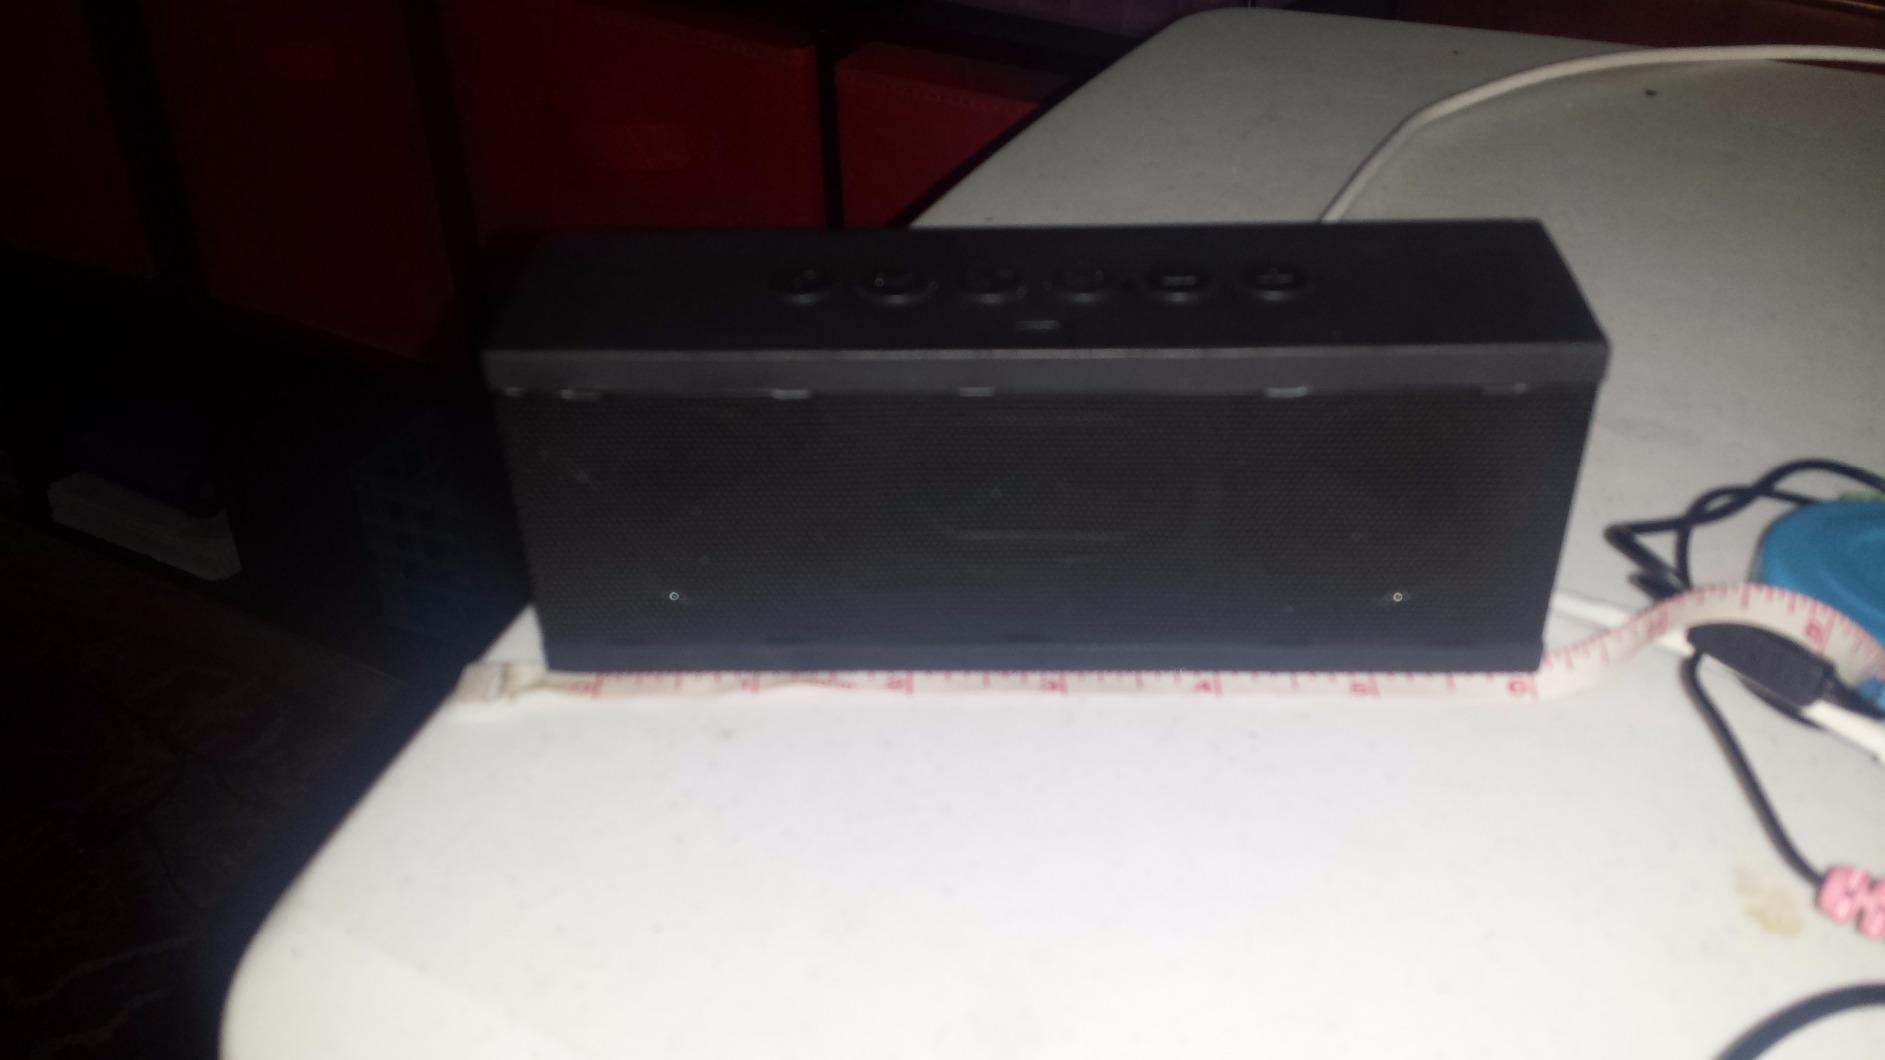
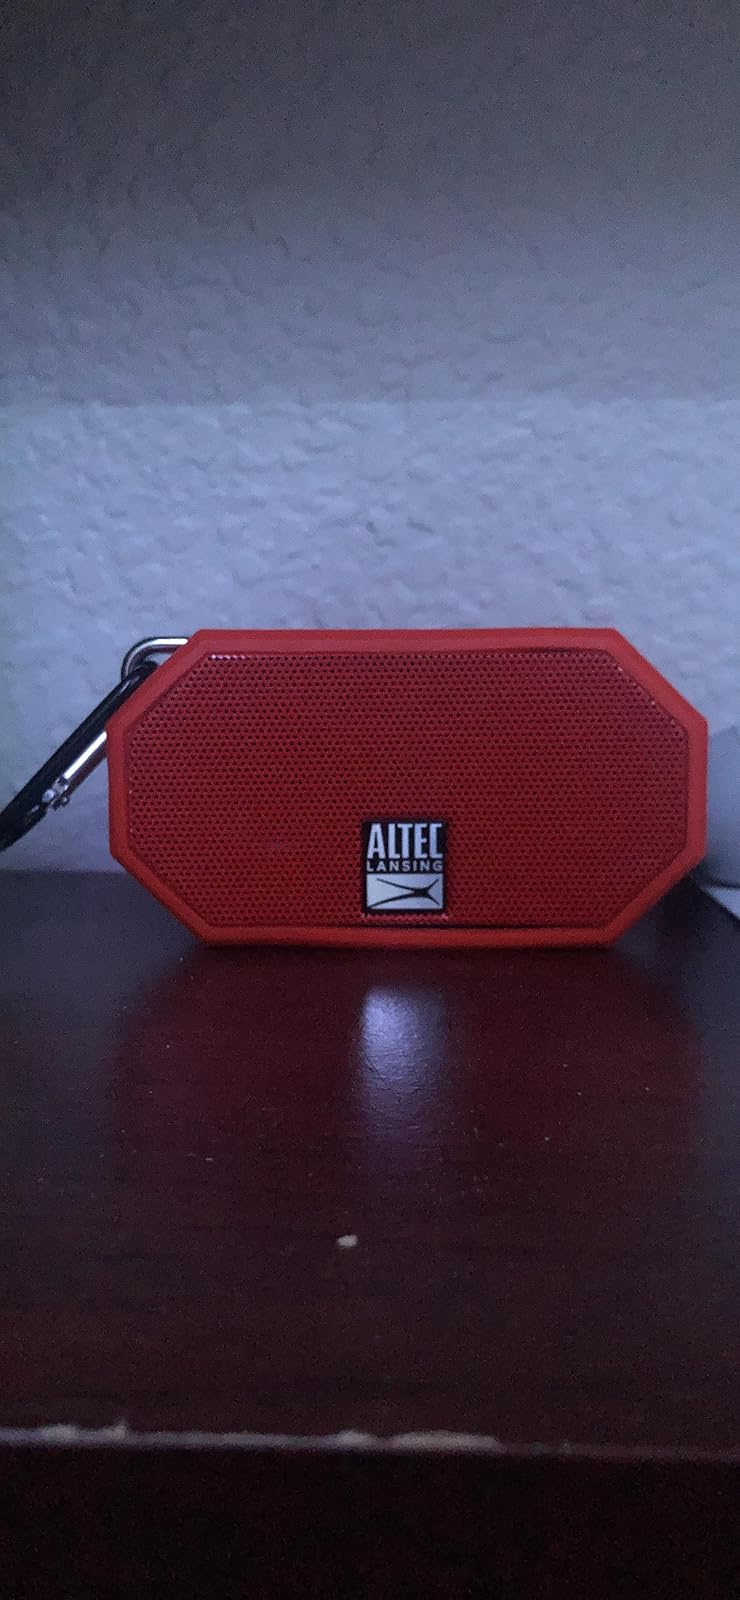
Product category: speaker
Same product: no